Gamkaskloof

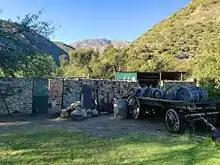
Wagon and farm equipment at Die Hel settlement

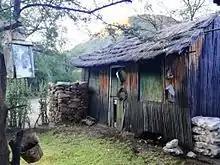
Buildings in the original settlement in Die Hel.

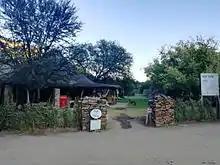
Restaurant from renovated building

The Gamkaskloof was discovered in the early 19th century by farmers, but the first permanent resident was Pieter Swanepoel, who settled in the valley in the 1830s. Some time later, the Marais, Cordier and Joubert Nel Mostert families settled in the valley, growing to a community of around 160 people. The residents used donkeys and travelled by foot across the Swartberg mountains to reach Prince Albert and Calitzdorp. Later, a school was established, with the teacher also leading the Sunday church. The settlers farmed grain, vegetables, fruits, tea and tobacco. They also distilled witblits, and brewed beer from wild honey.